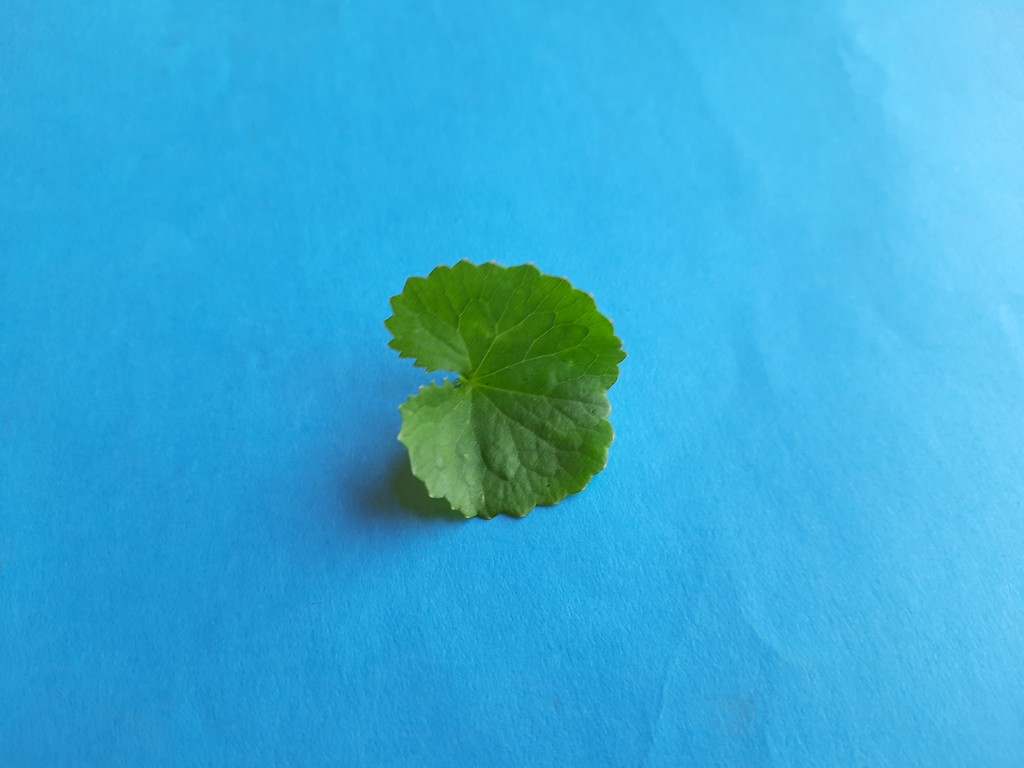
Label: Healthy